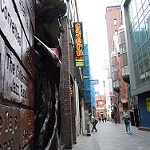
Scene: Outdoor